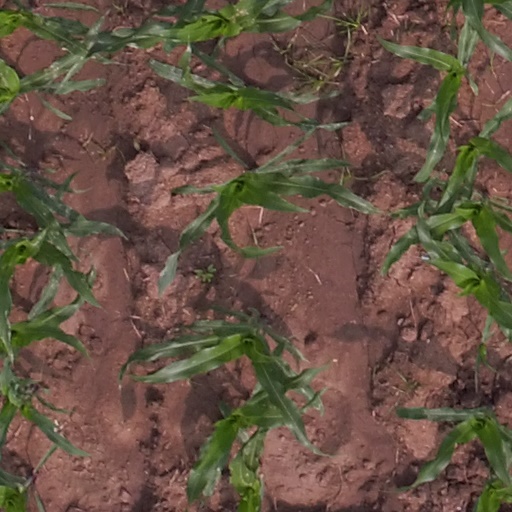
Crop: maize; corn